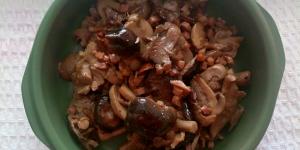
setas salteadas con jamon